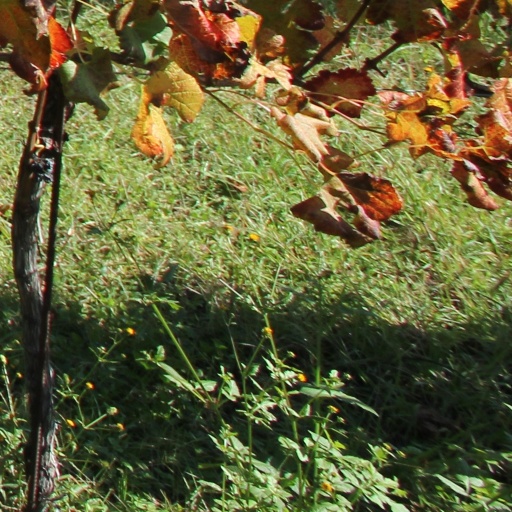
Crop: grape